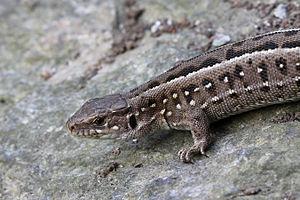
Un Lézard des souches (Lacerta agilis) femelle. Polski: Samica jaszczurki zwinki (Lacerta agilis) sfotografowana na